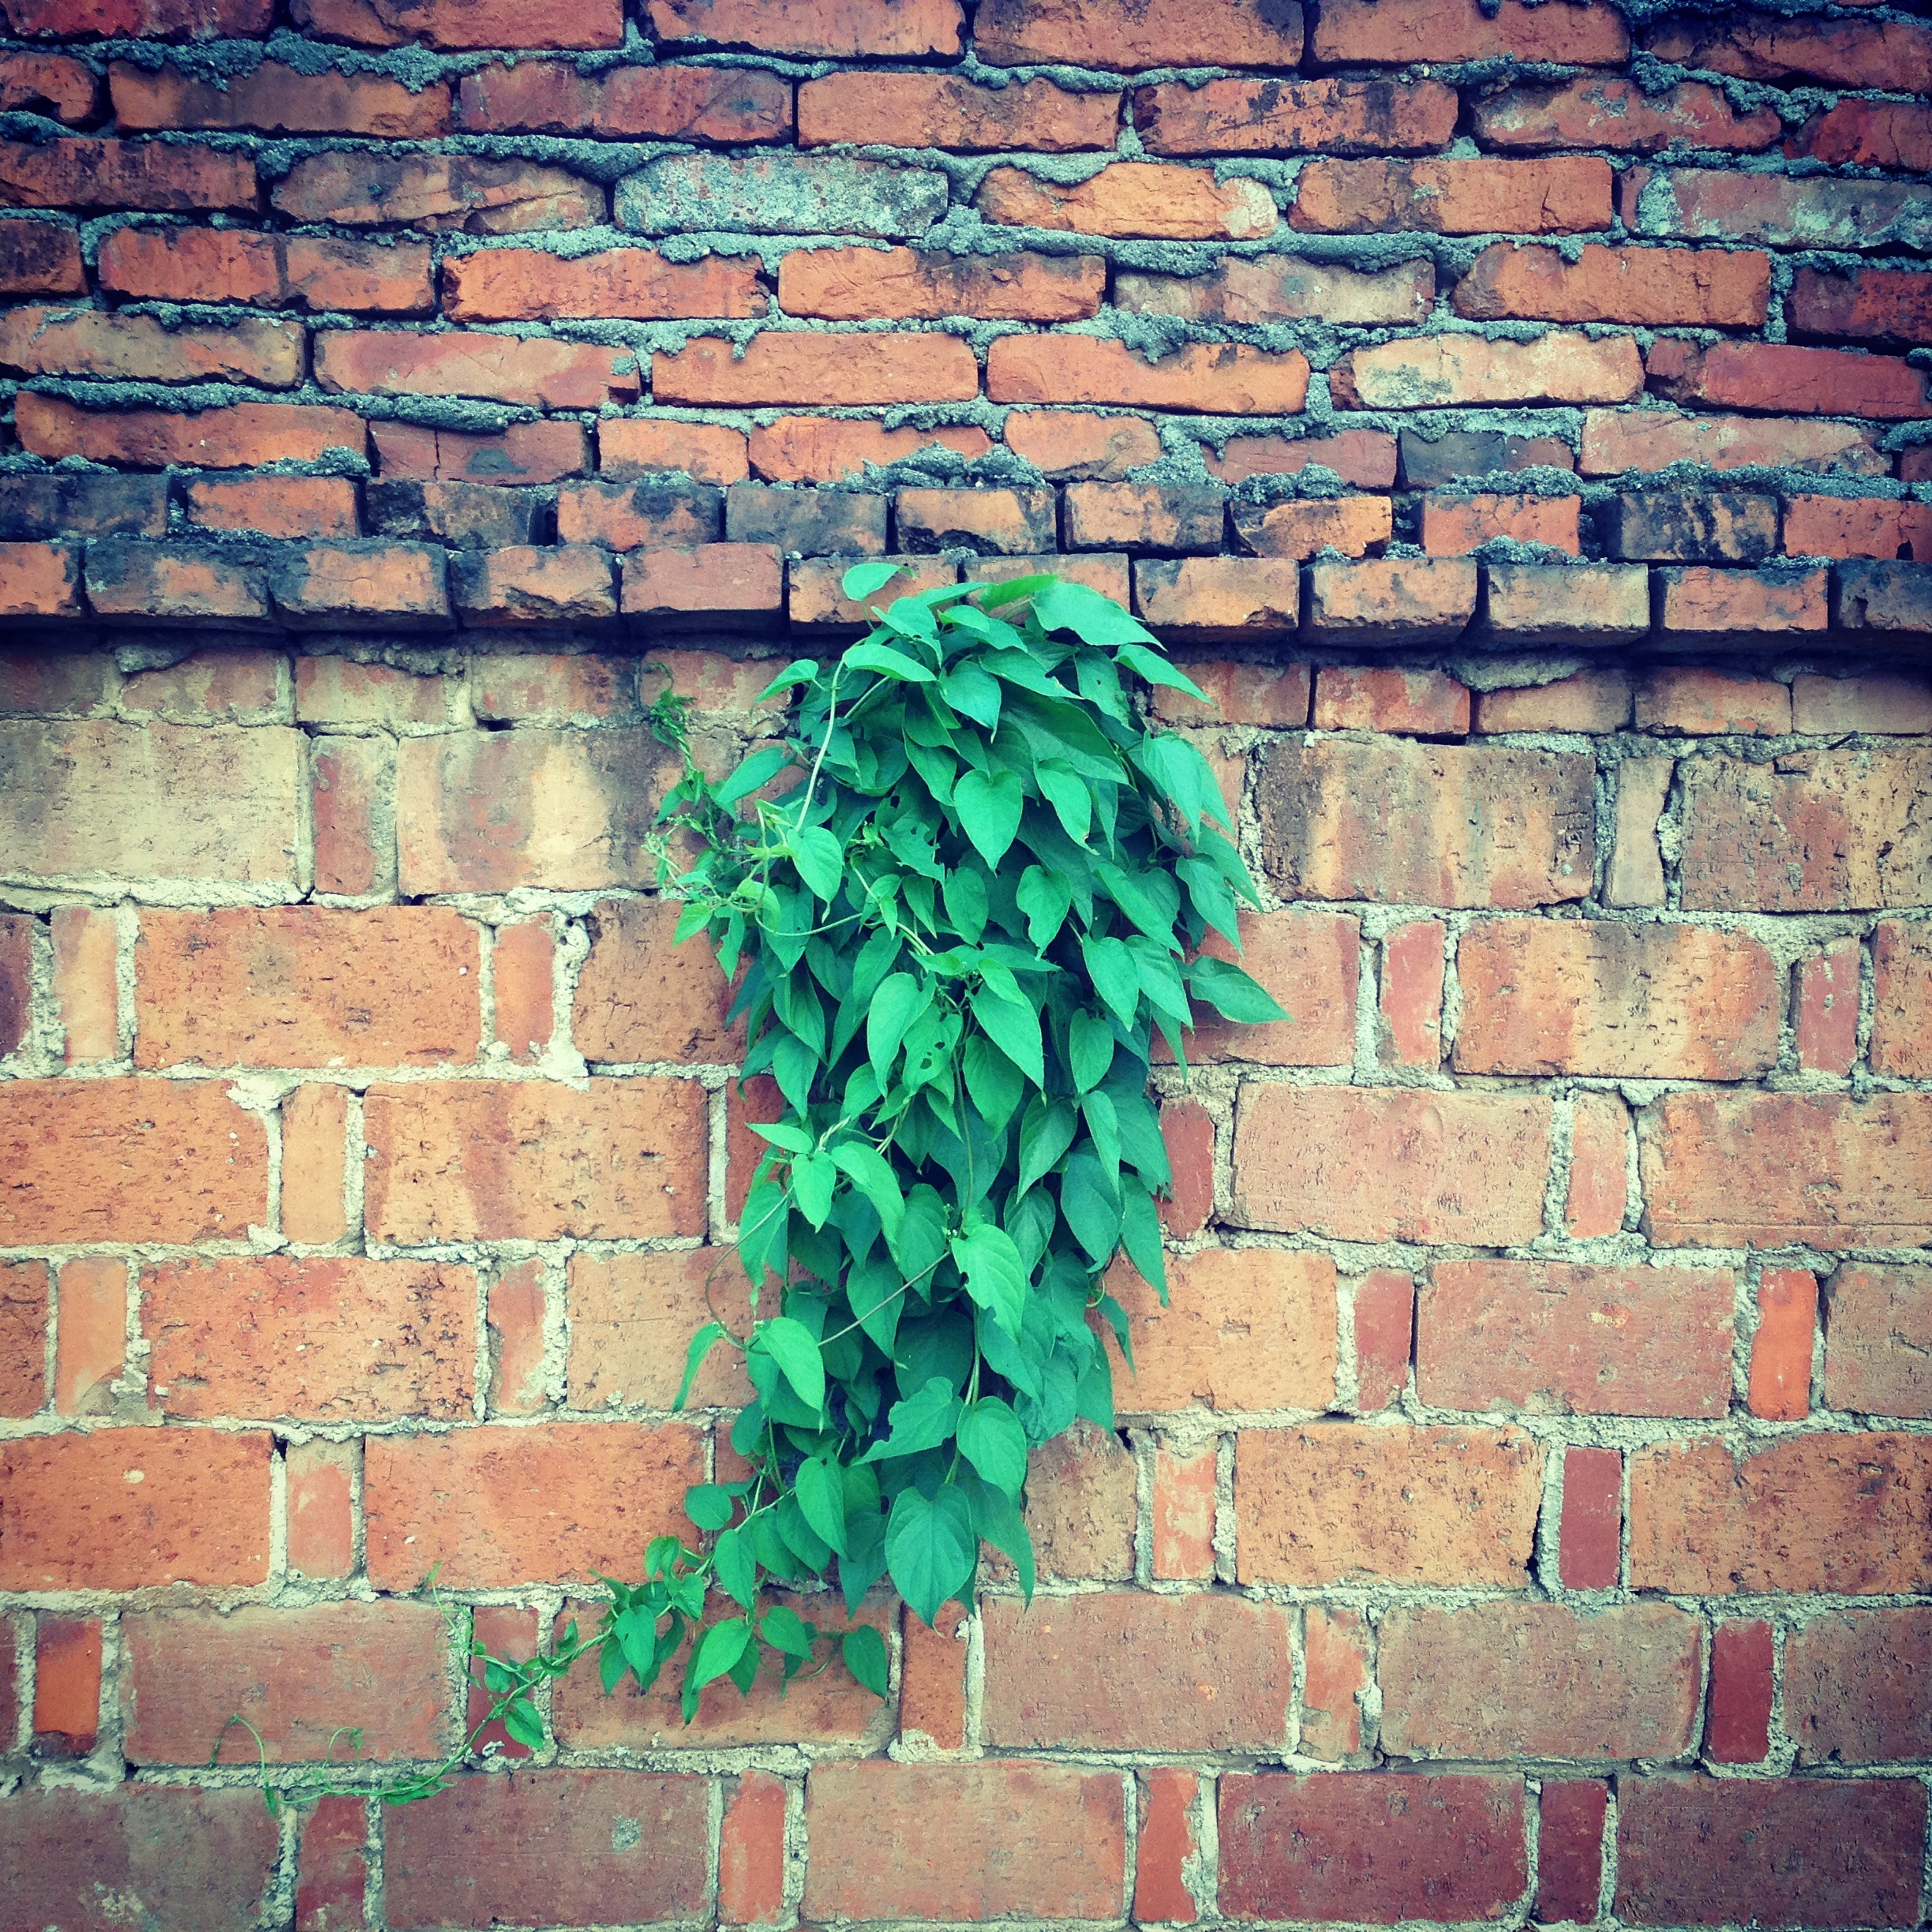
rock, texture, window, dawn, wall, green, blue, stone wall, brick, material, brickwork, green leaf, flooring, road surface, red walls